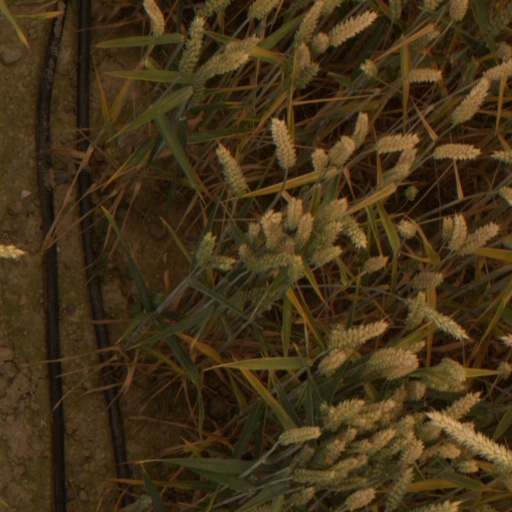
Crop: wheat